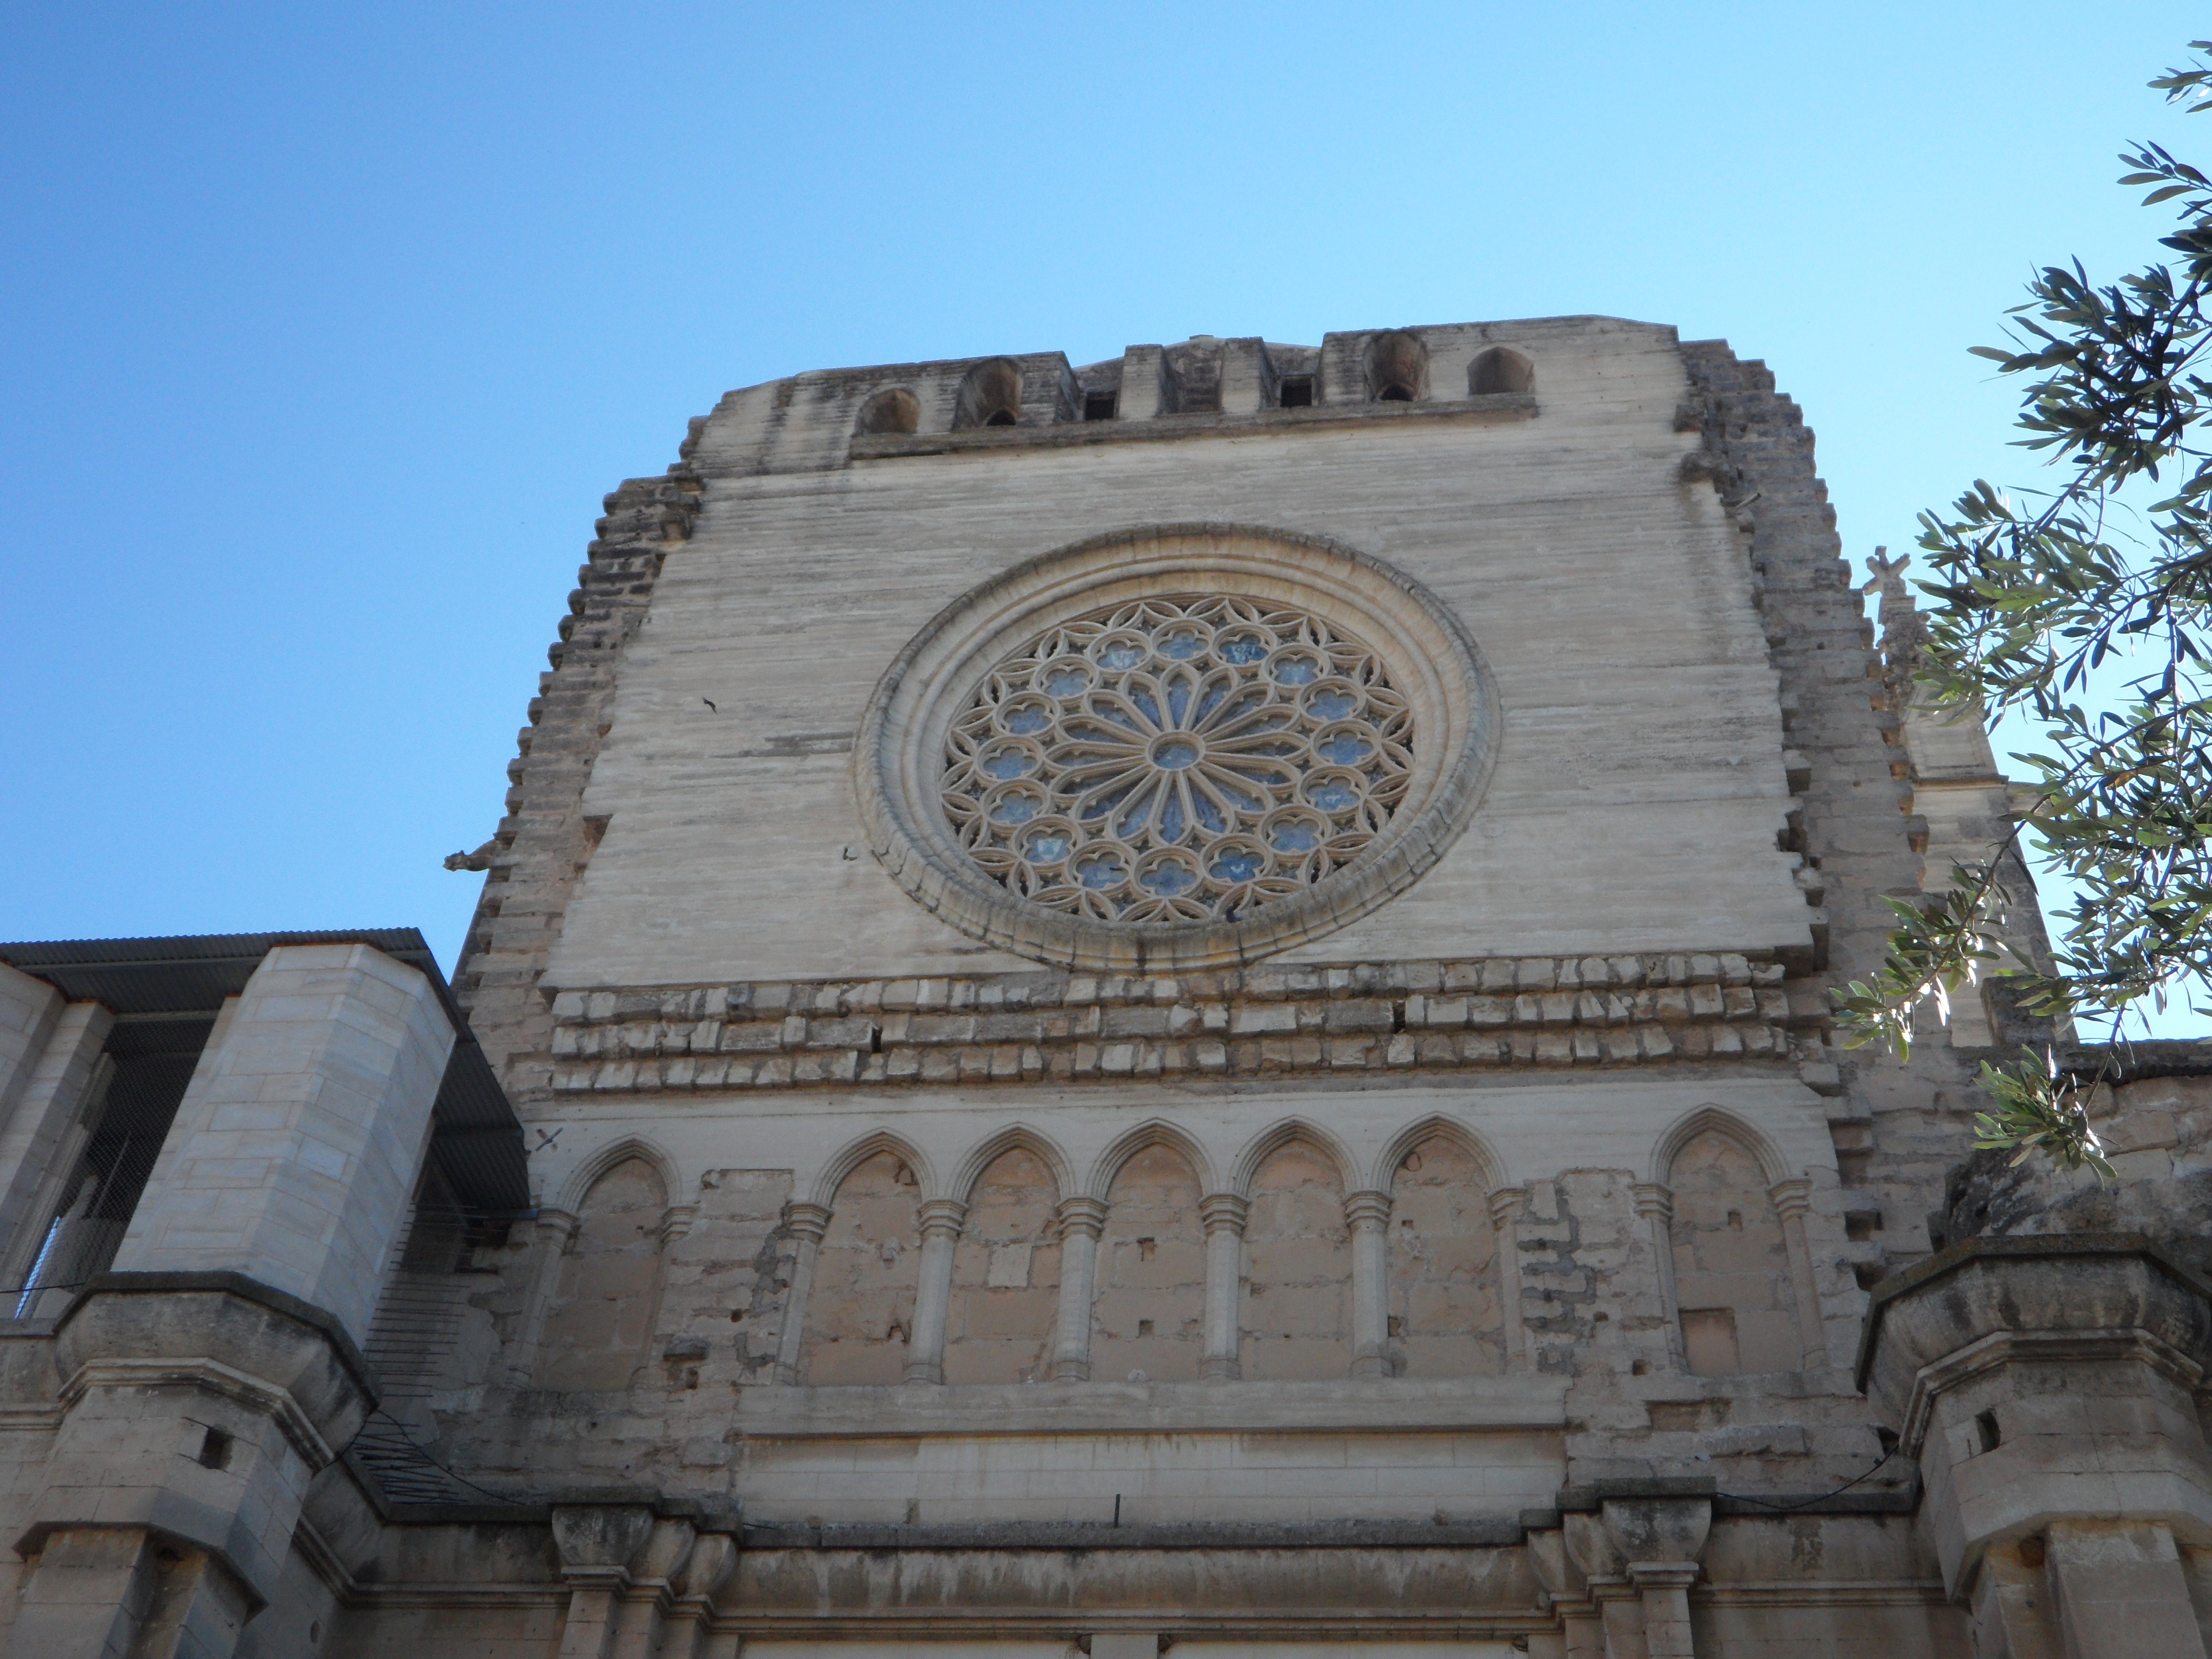
architecture, sky, perspective, building, monument, landmark, facade, blue, church, place of worship, baptistery, spain, temple, mallorca, archaeological site, historic site, ancient history, ancient roman architecture, byzantine architecture, manacor